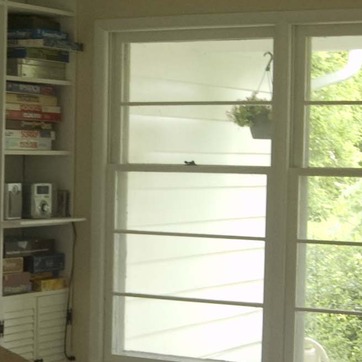
Material: glass